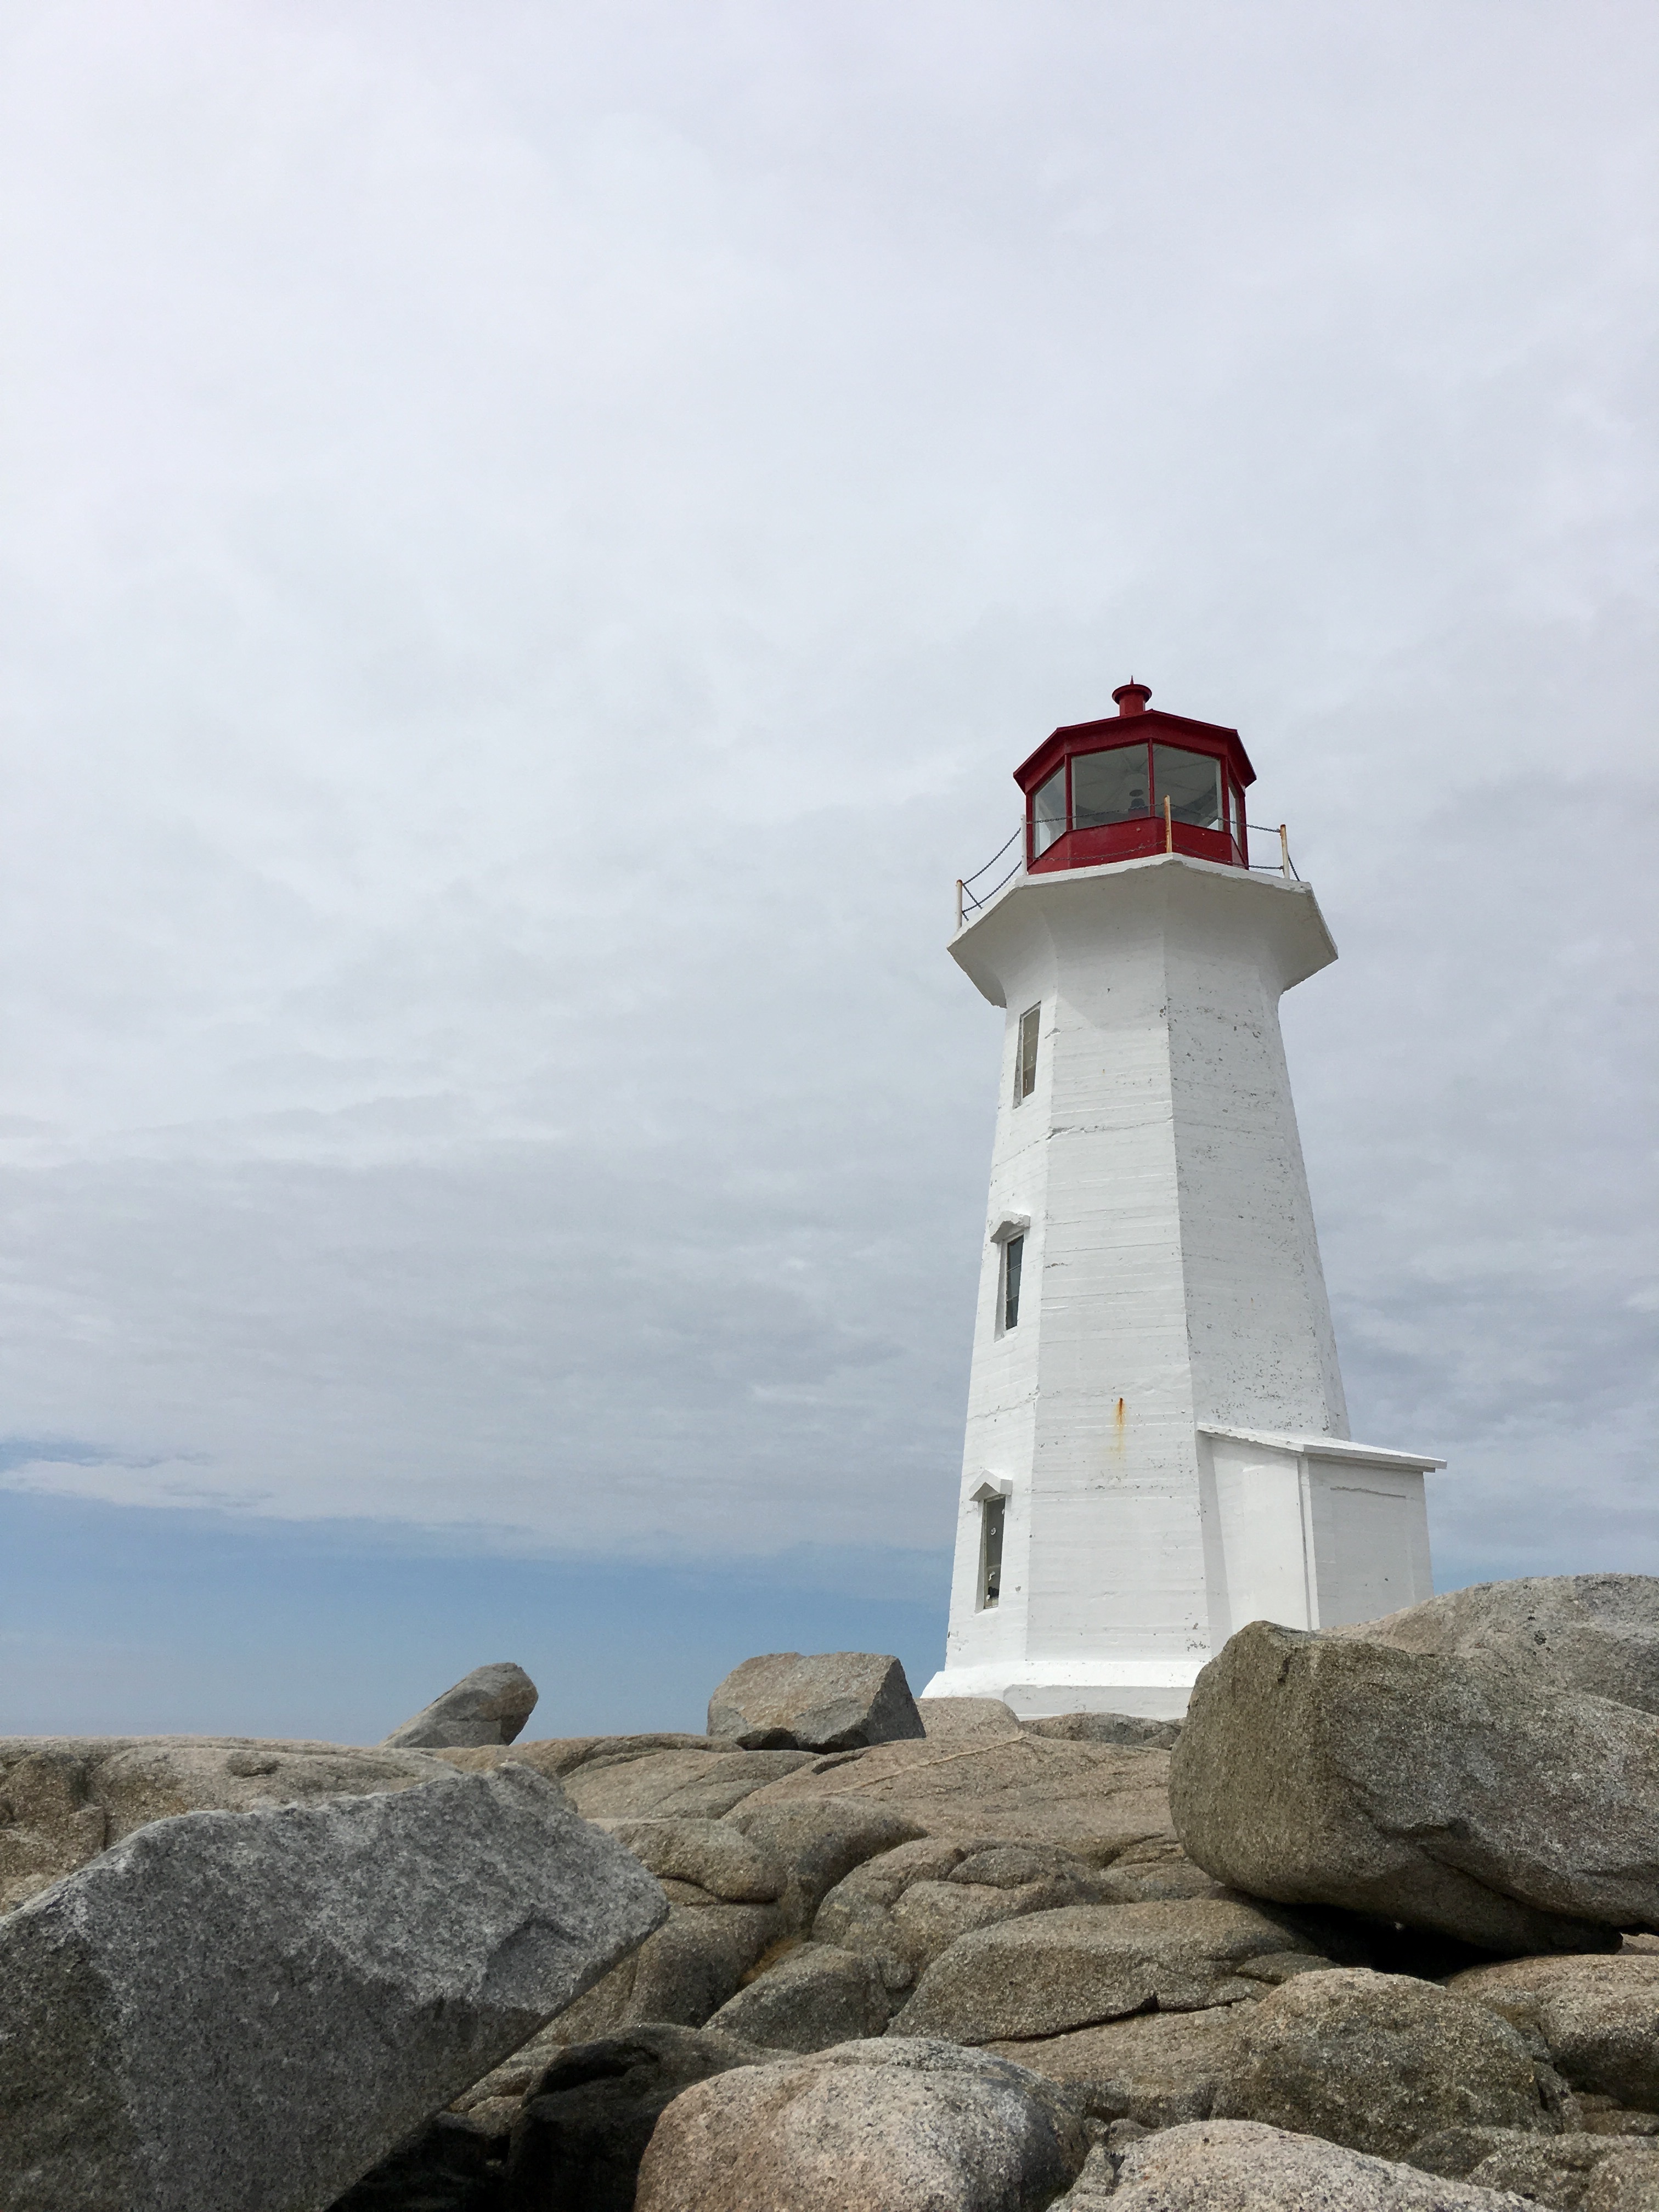
sea, coast, ocean, lighthouse, sky, shore, coastline, cove, tower, tourism, rocks, maritime, cape, peggy's cove, nova scotia